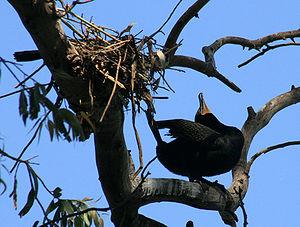
Le Cormoran à aigrettes est une espèce d'oiseaux marins se trouvant en Amérique centrale, dans les Caraïbes et en Amérique du Nord. Autrefois menacé par l'utilisation du DDT, cette espèce a récemment vu ses effectifs augmenter.